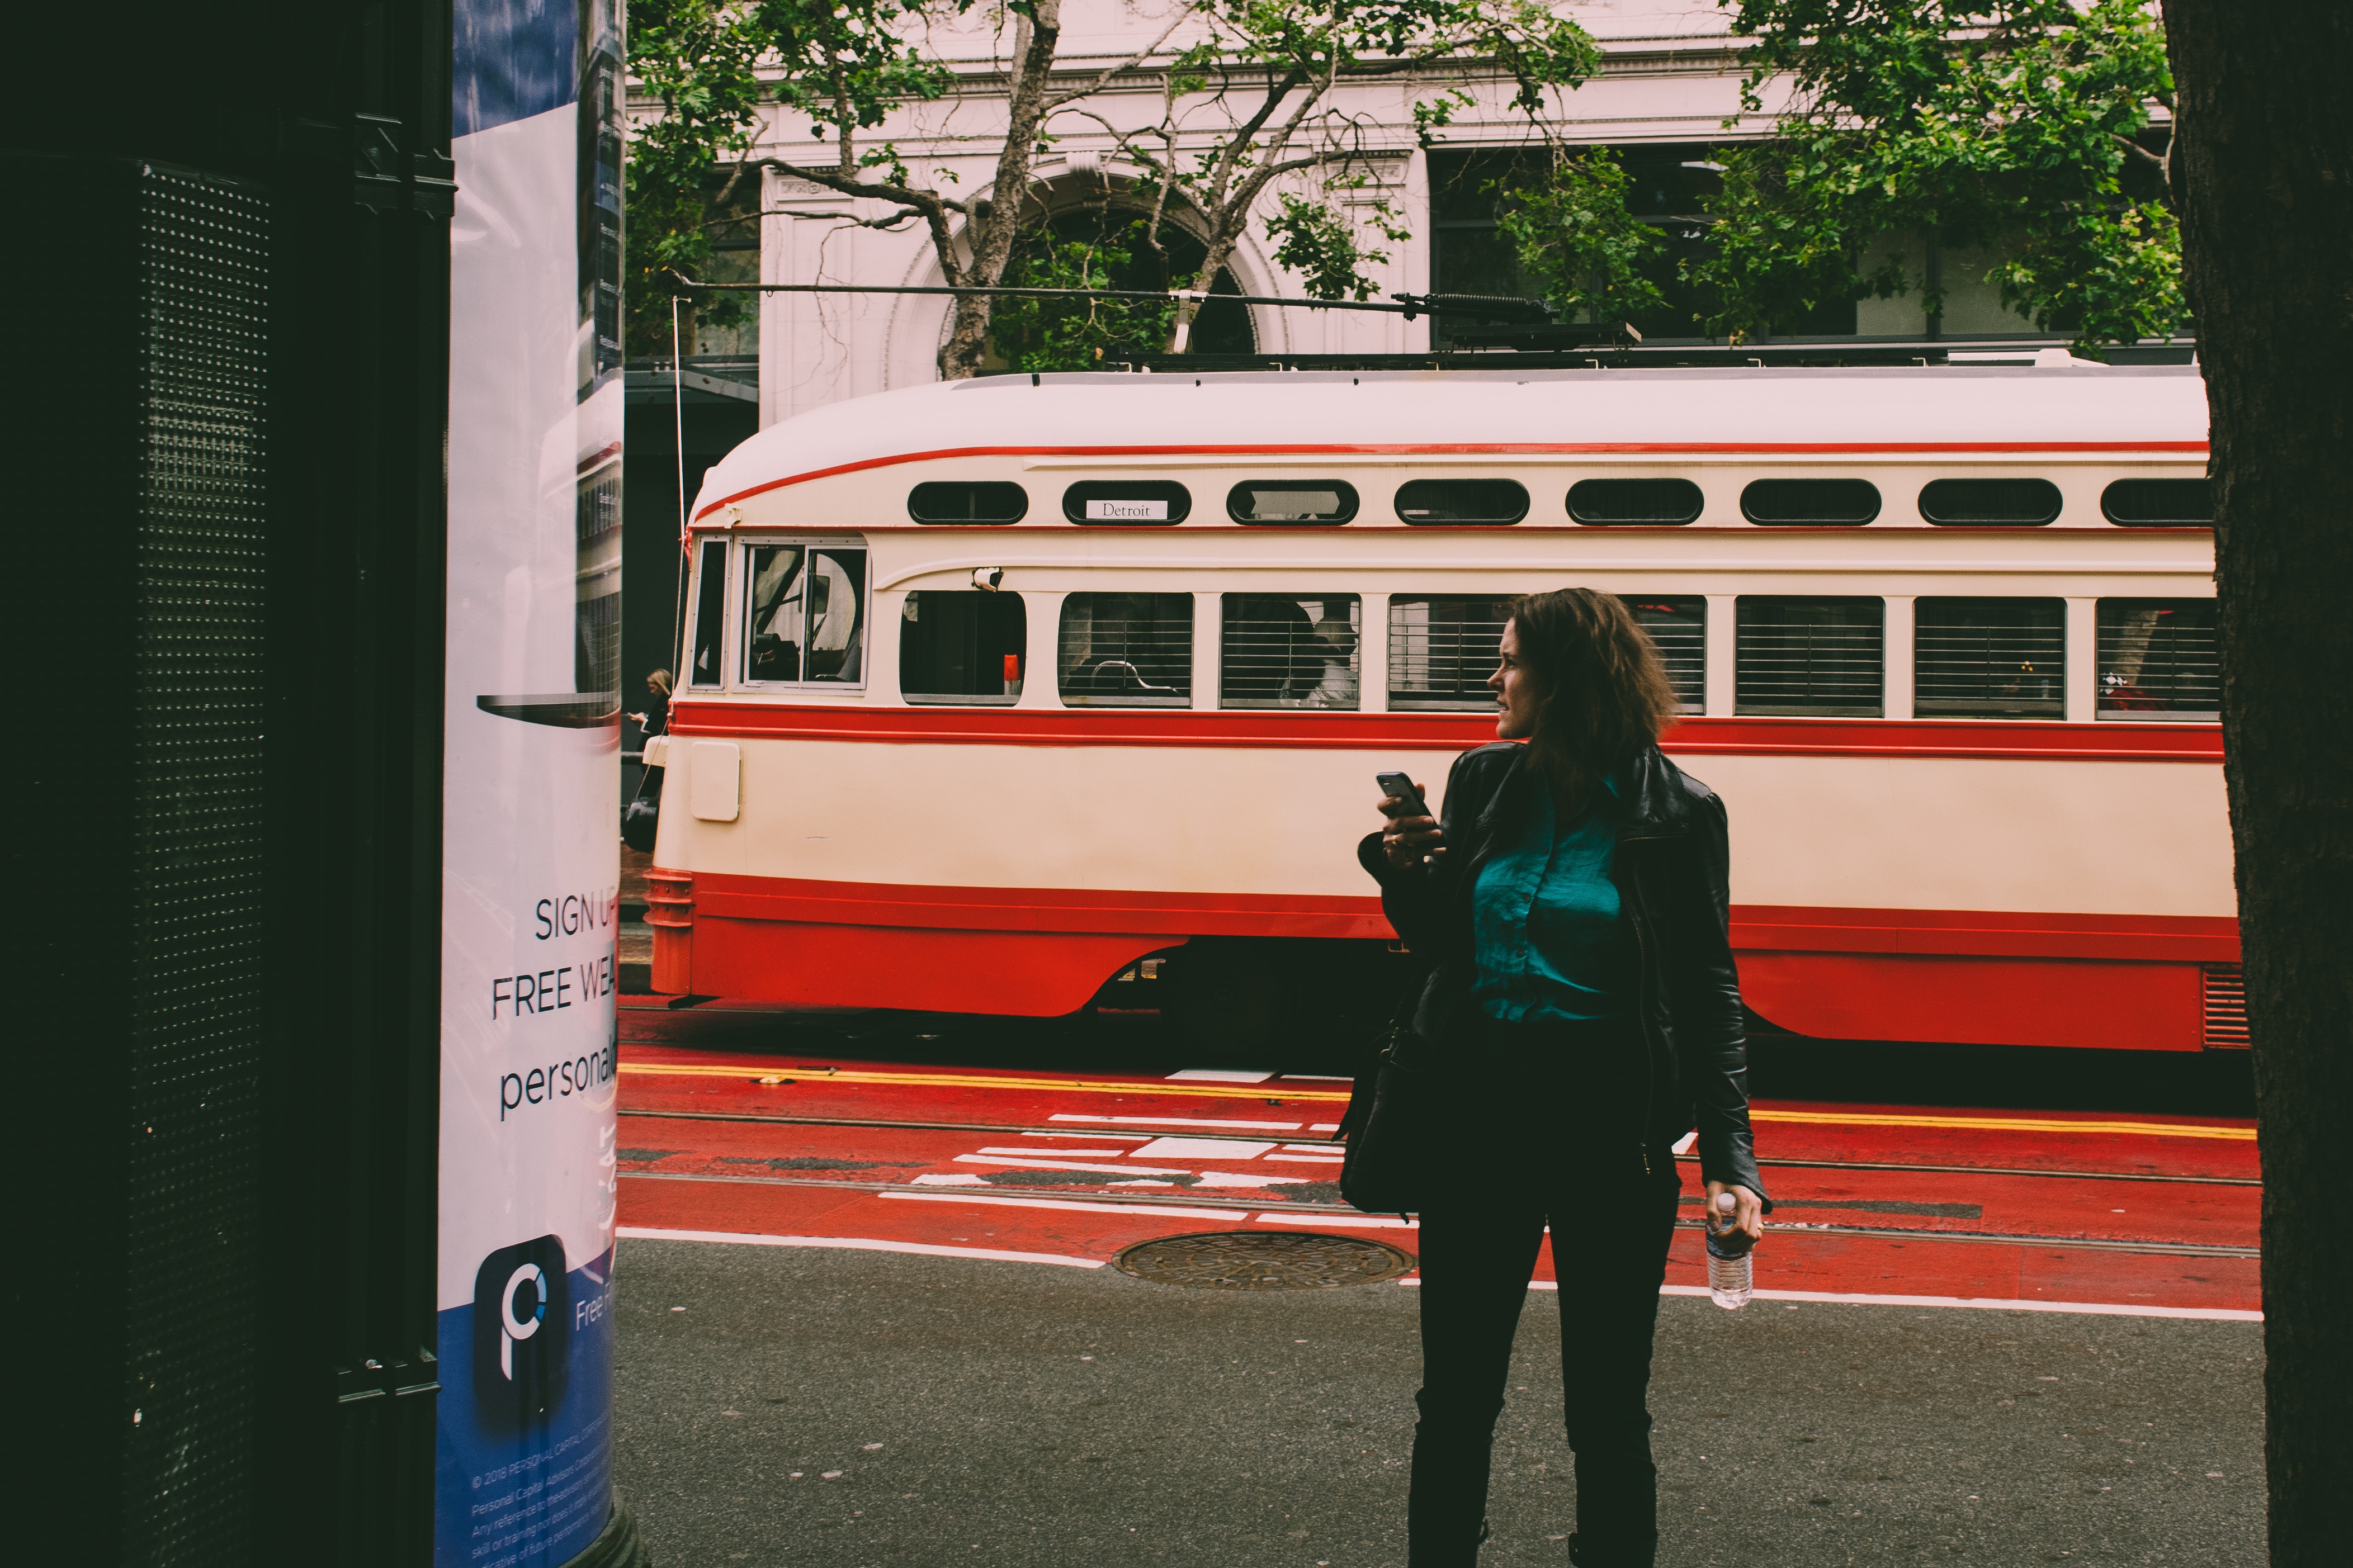
transport, mode of transport, red, vehicle, bus, public transport, double decker bus, tree, architecture, automotive lighting, street, plant, tram, car, passenger